Kurt Hamrin

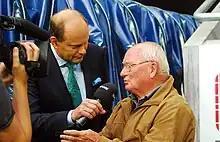
Hamrin being interviewed by Lasse Granqvist in July 2015.

After his retirement as a footballer, Hamrin moved to Florence with his family. He also worked as scout for AC Milan from 1998 to 2008.